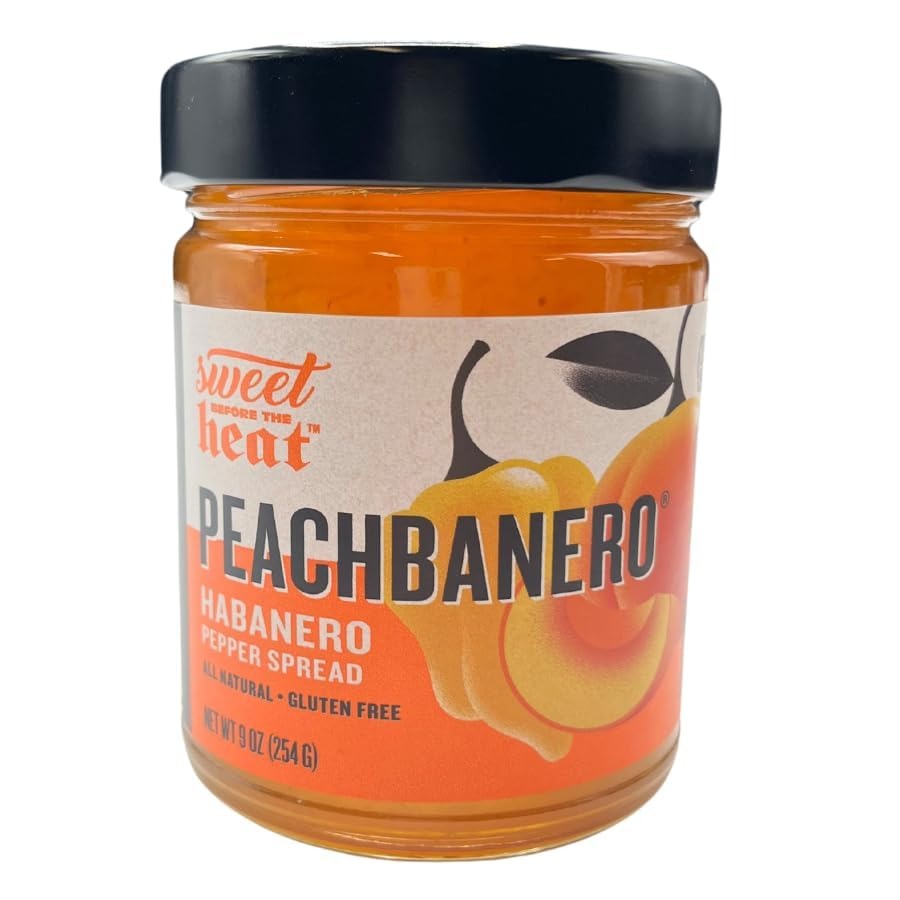
Item Name: Chili Dawg’s | Peachbanero Pepper Spread | Peach Pepper Spread | Gluten Free | Sweet & Spicy | Great on Chicken, Pork Loin, Pancakes, Waffles | Fruity Kick of Heat | Nebraska Made | 9 oz Jar | 3 Pack
Bullet Point 1: SWEET BEFORE THE HEAT - Experience the exceptional taste of Peachbanero Pepper Spread – a tantalizing blend of sweet and spicy flavors that takes your taste buds on an unforgettable journey. Not your ordinary jams or jellies, each 9 oz jar is packed with a burst of fruity sweetness followed by a delightful heat, leaving you craving more. Comes with 3 jars.
Bullet Point 2: ALL NATURAL AND GLUTEN FREE - Indulge guilt-free with our Peachbanero Pepper Spread! Made with all-natural ingredients and gluten-free, this delectable spread ensures a delightful culinary adventure without compromising on your dietary needs.
Bullet Point 3: CRAFTED BY PASSIONATE BROTHERS - In 2005, brothers Tim and Shawn founded Chili Dawg's Food of Fire in Blair, Nebraska, driven by their shared passion for exceptional food with a spicy kick. Each jar is packed with the flavorful goodness that reflects their dedication to quality and taste.
Bullet Point 4: SWEET HEAT TRADITION - Our Peachbanero pepper spreads are renowned for their unique "Sweet Before the Heat" experience. Add a zesty kick to chicken, pork loin, pancakes, waffles, french toast, and more. Let the tantalizing combination of sweet and spicy flavors elevate your culinary creations, making every meal a memorable event.
Bullet Point 5: MADE IN NEBRASKA - Produced by Chili Dawg's Foods of Fire in Blair, Nebraska, our Peachbanero Pepper Spread captures the essence of heartland flavors. Elevate your culinary repertoire with each jar of pure deliciousness that embodies the spirit of passion and quality from the heart of the Midwest.
Product Description: Discover "The Sweet before the Heat" with Peachbanero Pepper Spread! Made without jellies, jams, or preserves, its bold flavor of sweet peach and spicy habanero is sure to tantalize your taste buds. Gluten-free and sure to satisfy, enjoy this unique spread for a burst of flavor with every bite.<br><br> All Natural<br> Gluten Free<br> 9 oz Glass Jar<br><br> Two brothers, Tim and Shawn, both of whom have a passion for great food with heat, started Chili Dawg's Food of Fire in 2005. Their very popular Habanero pepper spreads are referred to as "Sweet Before the Heat." <br><br> Chili Dawg's Foods of Fire is located in Blair, Nebraska!
Value: 27.0
Unit: Ounce

Price: 16.94